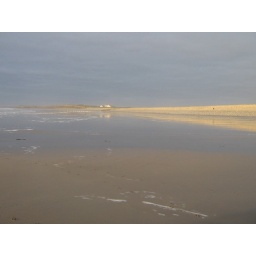
beach near our house